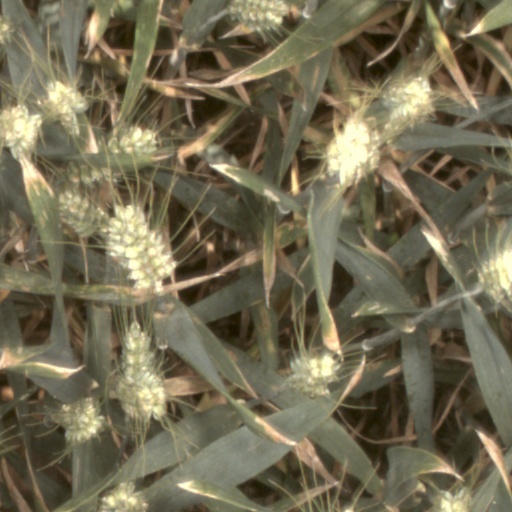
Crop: wheat